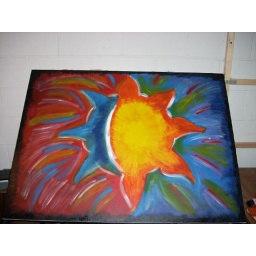
Proudly displayed on my wall in my living room! Goes nicely with the new red couch. :)